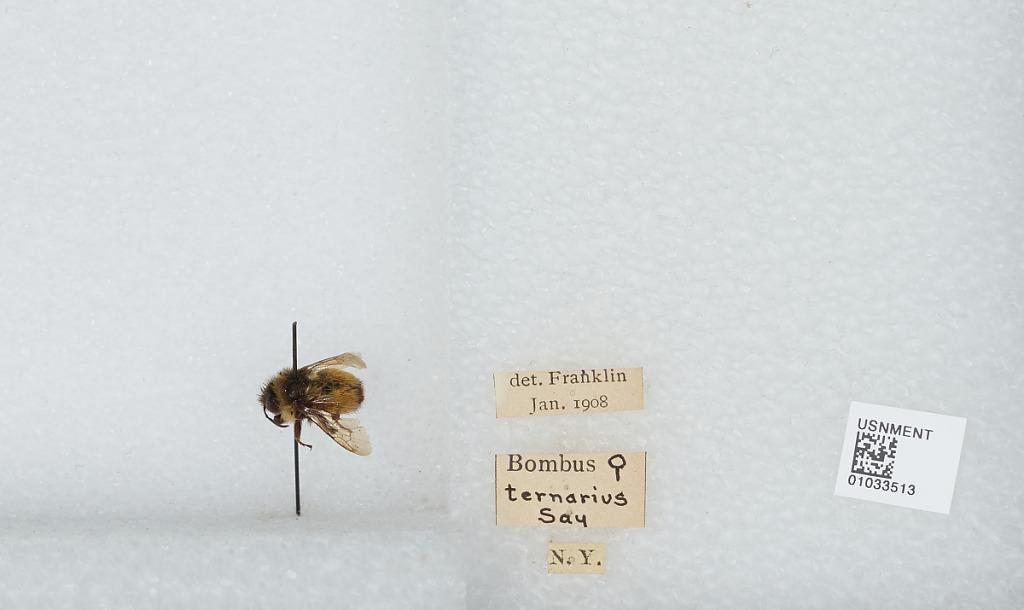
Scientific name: Bombus (Pyrobombus) ternarius Say
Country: United States
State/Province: New York
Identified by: Franklin